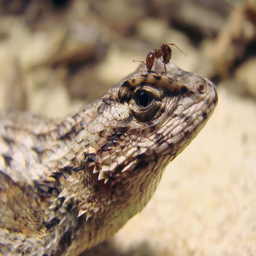
from twitching lizards to noisy frogs , adaptation is often survival of the weird